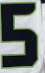
Number: 5